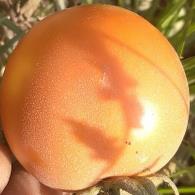
Crop: Tomato
Condition: healthy-fruit